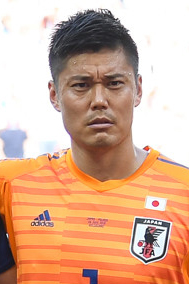
เอจิ คาวาชิมะ

|name=เอจิ คาวาชิมะ
|image=Eiji Kawashima 2018.jpg
|fullname=เอจิ คาวาชิมะ
|birth_place=ไซตามะ (เมือง)|ไซตามะ, ประเทศญี่ปุ่น
|position=ผู้รักษาประตู
|years1=2001–2003|clubs1=โอมิยะ อาร์ดิจา|caps1=41|goals1=0
|years2=2004–2006|clubs2=Nagoya Grampus|Nagoya Grampus Eight|caps2=17|goals2=0
|years3=2007–2010|clubs3=คาวาซากิ ฟรอนตาเล|caps3=113|goals3=0
|years4=2010–2012|clubs4=เลียร์เซอ เอส.กา.|caps4=53|goals4=0
|years5=2012–2015|clubs5=Standard Liège|caps5=68|goals5=0
|years6=2015–2016|clubs6=Dundee United FC|caps6=16|goals6=0
|years7=2016–2018|clubs7=สโมสรฟุตบอลแม็ส|caps7=35|goals7=0
|years8=2018–|clubs8=RC Strasbourg Alsace|caps8=1|goals8=0
|nationalyears1=2008–|nationalteam1=ฟุตบอลทีมชาติญี่ปุ่น|ประเทศญี่ปุ่น|nationalcaps1=90|nationalgoals1=0
เอจิ คาวาชิมะ () เป็นนักฟุตบอลชาวญี่ปุ่น ปัจจุบันเล่นให้กับRC Strasbourg Alsaceและฟุตบอลทีมชาติญี่ปุ่น|ทีมชาติญี่ปุ่นในตำแหน่งผู้รักษาประตู
==สถิติอาชีพ==
National Football Teams
==อ้างอิง==
== แหล่งข้อมูลอื่น ==
*
หมวดหมู่:นักฟุตบอลชาวญี่ปุ่น
หมวดหมู่:ผู้เล่นในสกอตติชพรีเมียร์ชิป
หมวดหมู่:บุคคลจากไซตามะ
หมวดหมู่:ผู้เล่นในฟุตบอลโลก 2022